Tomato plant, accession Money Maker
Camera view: vertical (180 deg); turntable rotation: 330 degrees
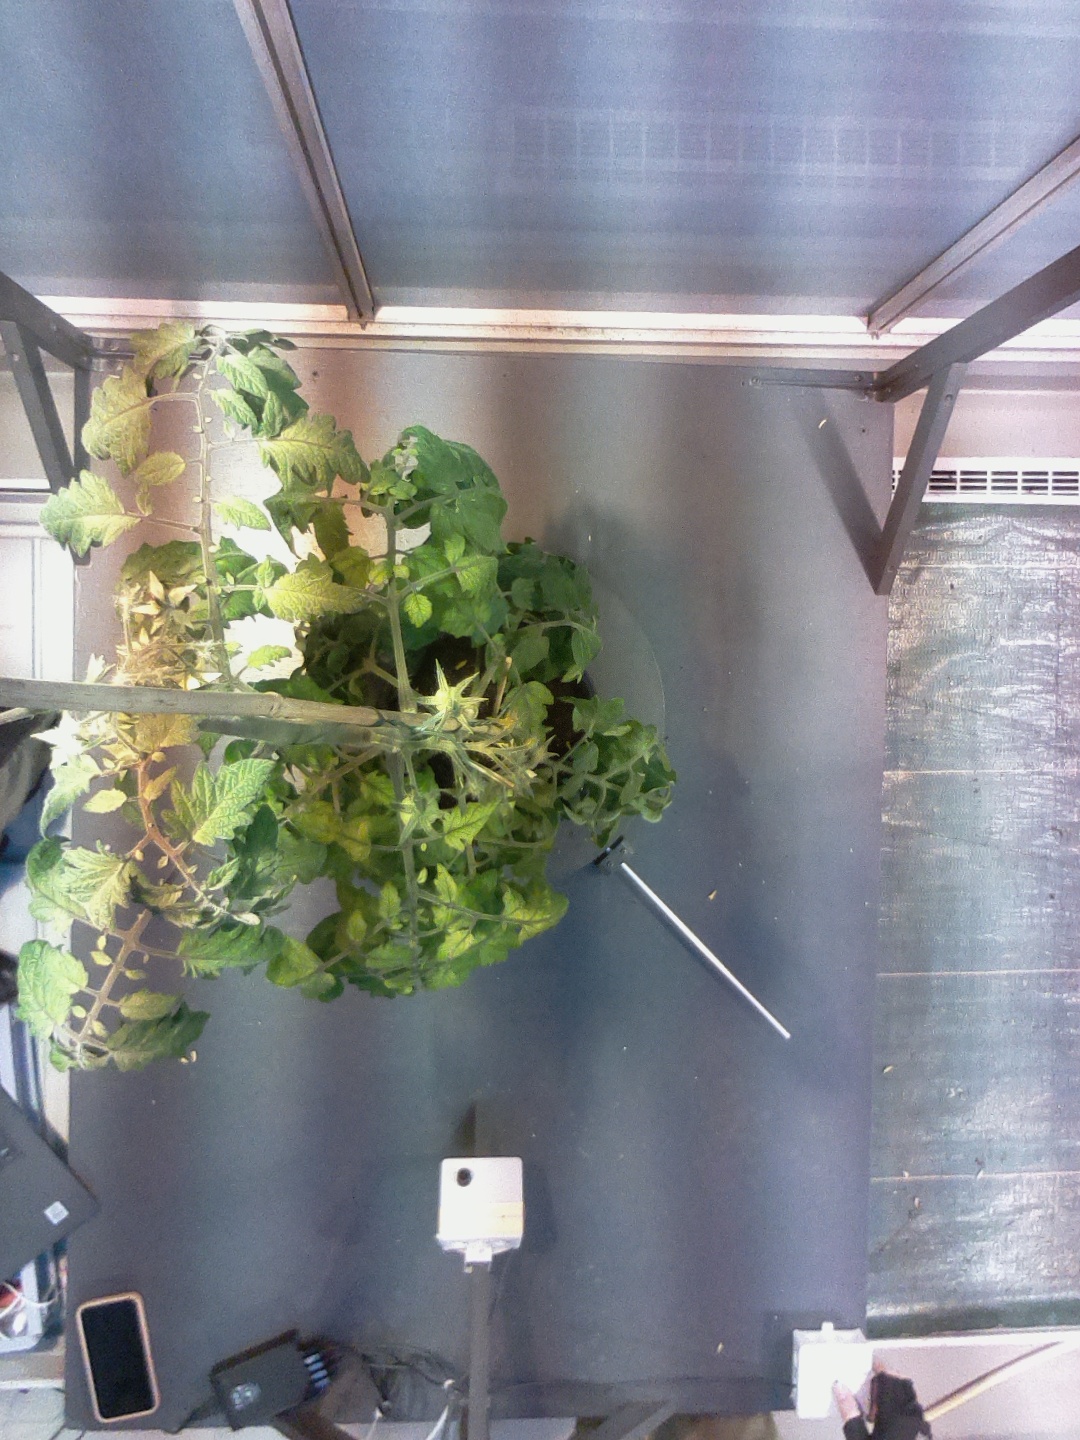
BBCH growth stage 71: 10%-20% of final fruit size